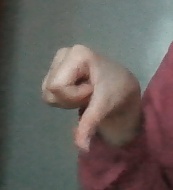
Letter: waw